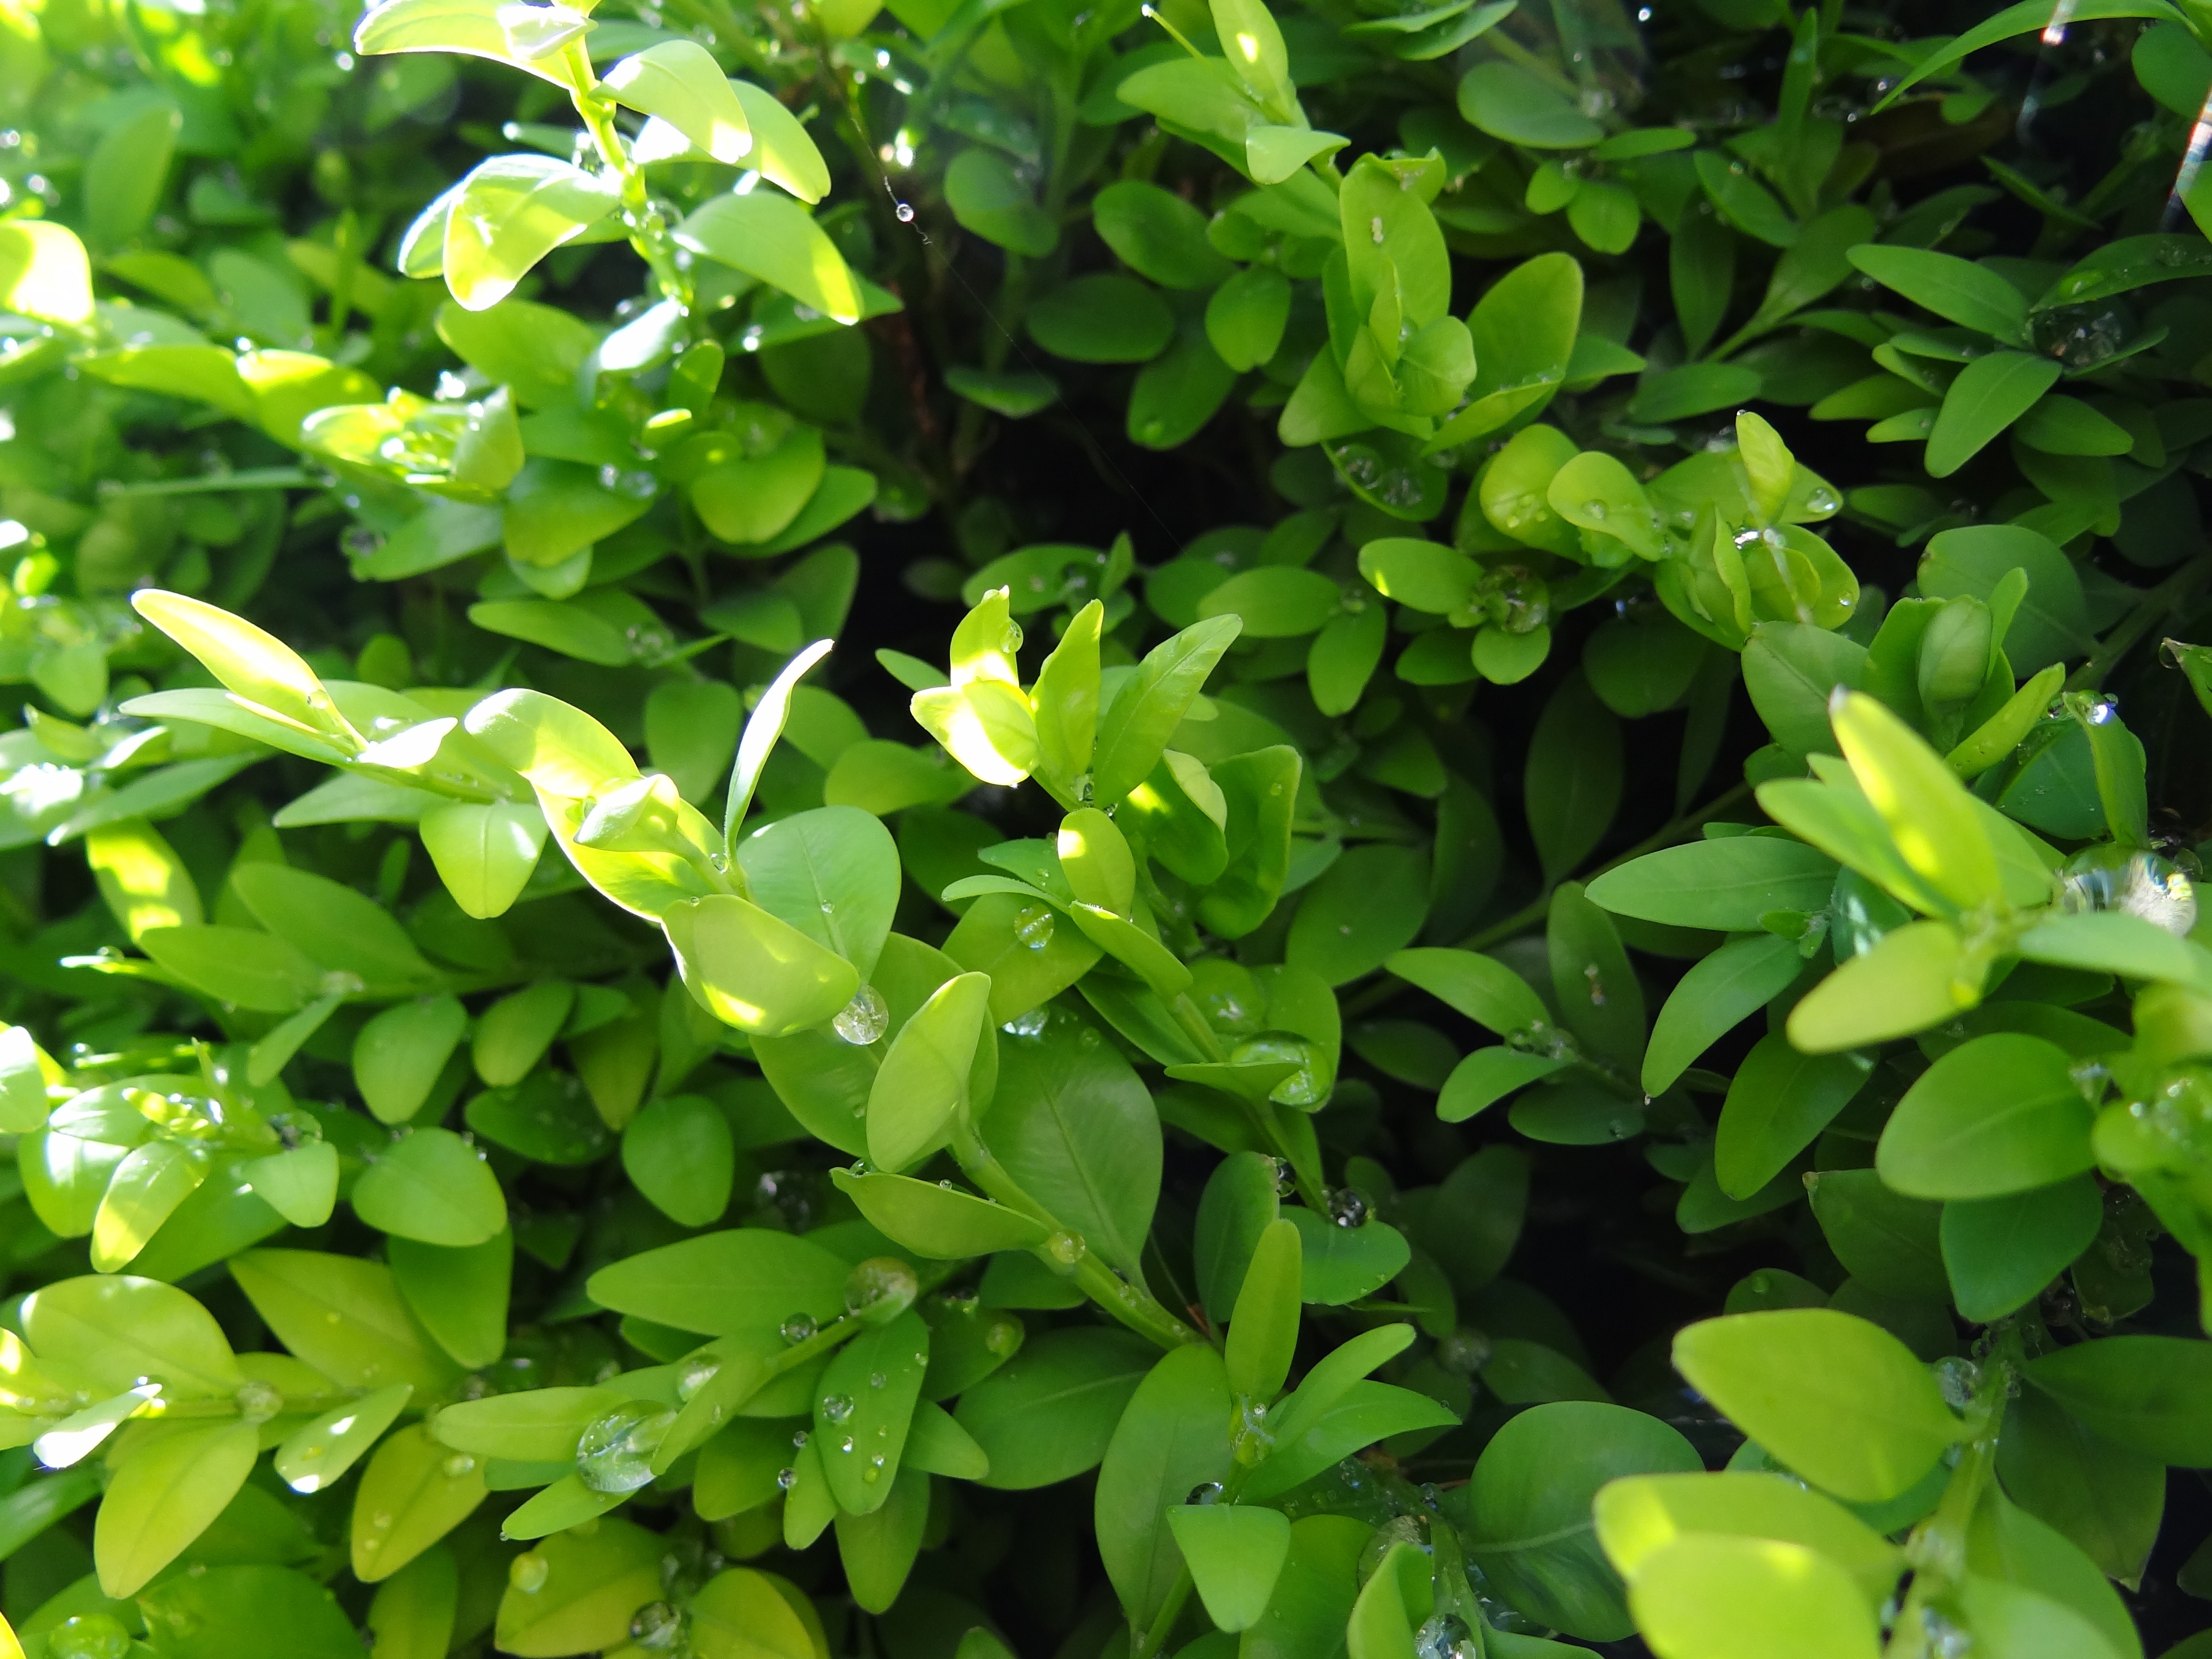
nature, plant, leaf, flower, green, herb, produce, evergreen, leaves, shrub, groundcover, jasmine, flowering plant, boxwood, land plant, ice plant family